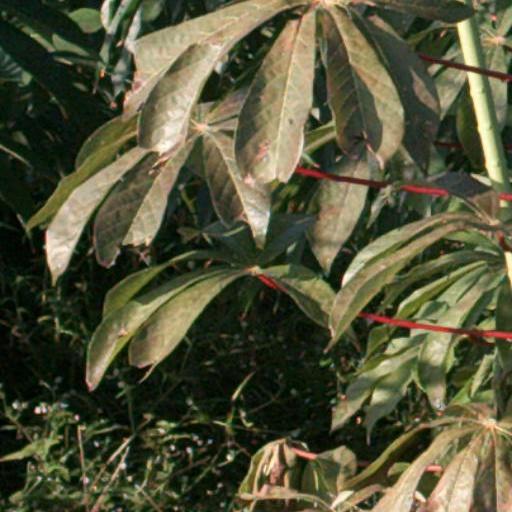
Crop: cassava